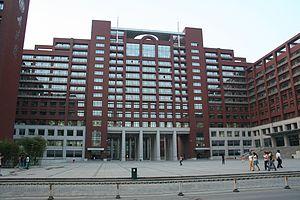
L'université Renmin de Chine, est l'une des universités chinoises. Elle est spécialisée dans les domaines des sciences économiques et de gestion, des arts et des sciences humaines, des sciences juridiques et politiques. Elle est située à Pékin.